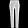
Label: Trouser